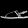
Label: Sandal